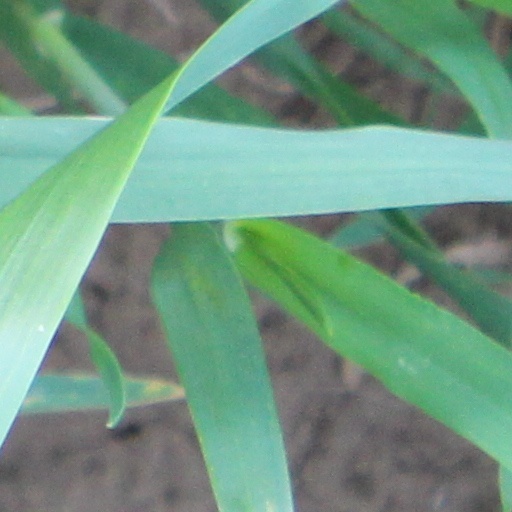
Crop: wheat